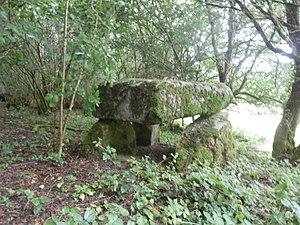
Dolmen du Chezeau (France - Saint-Yrieix-les-Bois)
Cet article présente la liste des sites mégalithiques de la Creuse, en France.
Saint-Yrieix-les-Bois [sɛ̃tiʁjɛlebwa] est une commune française située dans le département de la Creuse en région Nouvelle-Aquitaine.